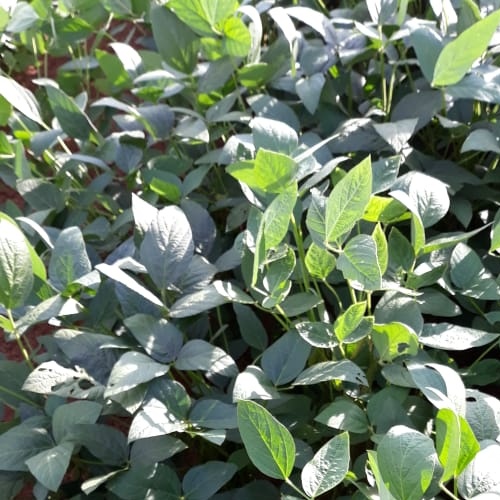
Label: Caterpillar